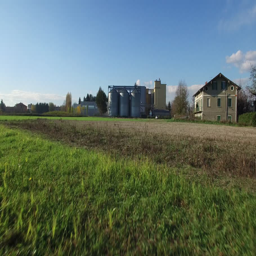
an aerial view over green grass , italian fields , farm